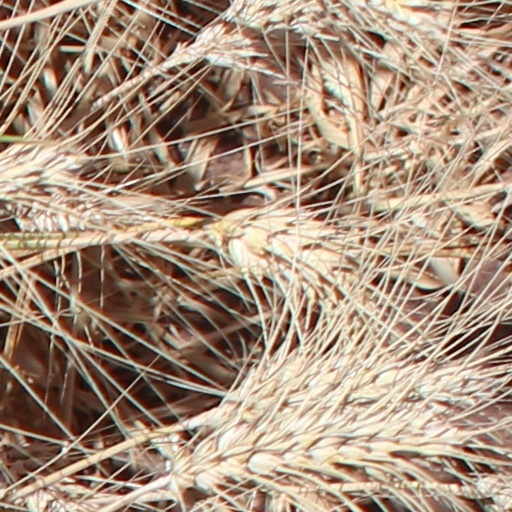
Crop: wheat